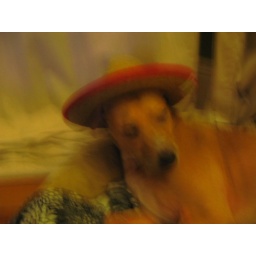
dog in hat